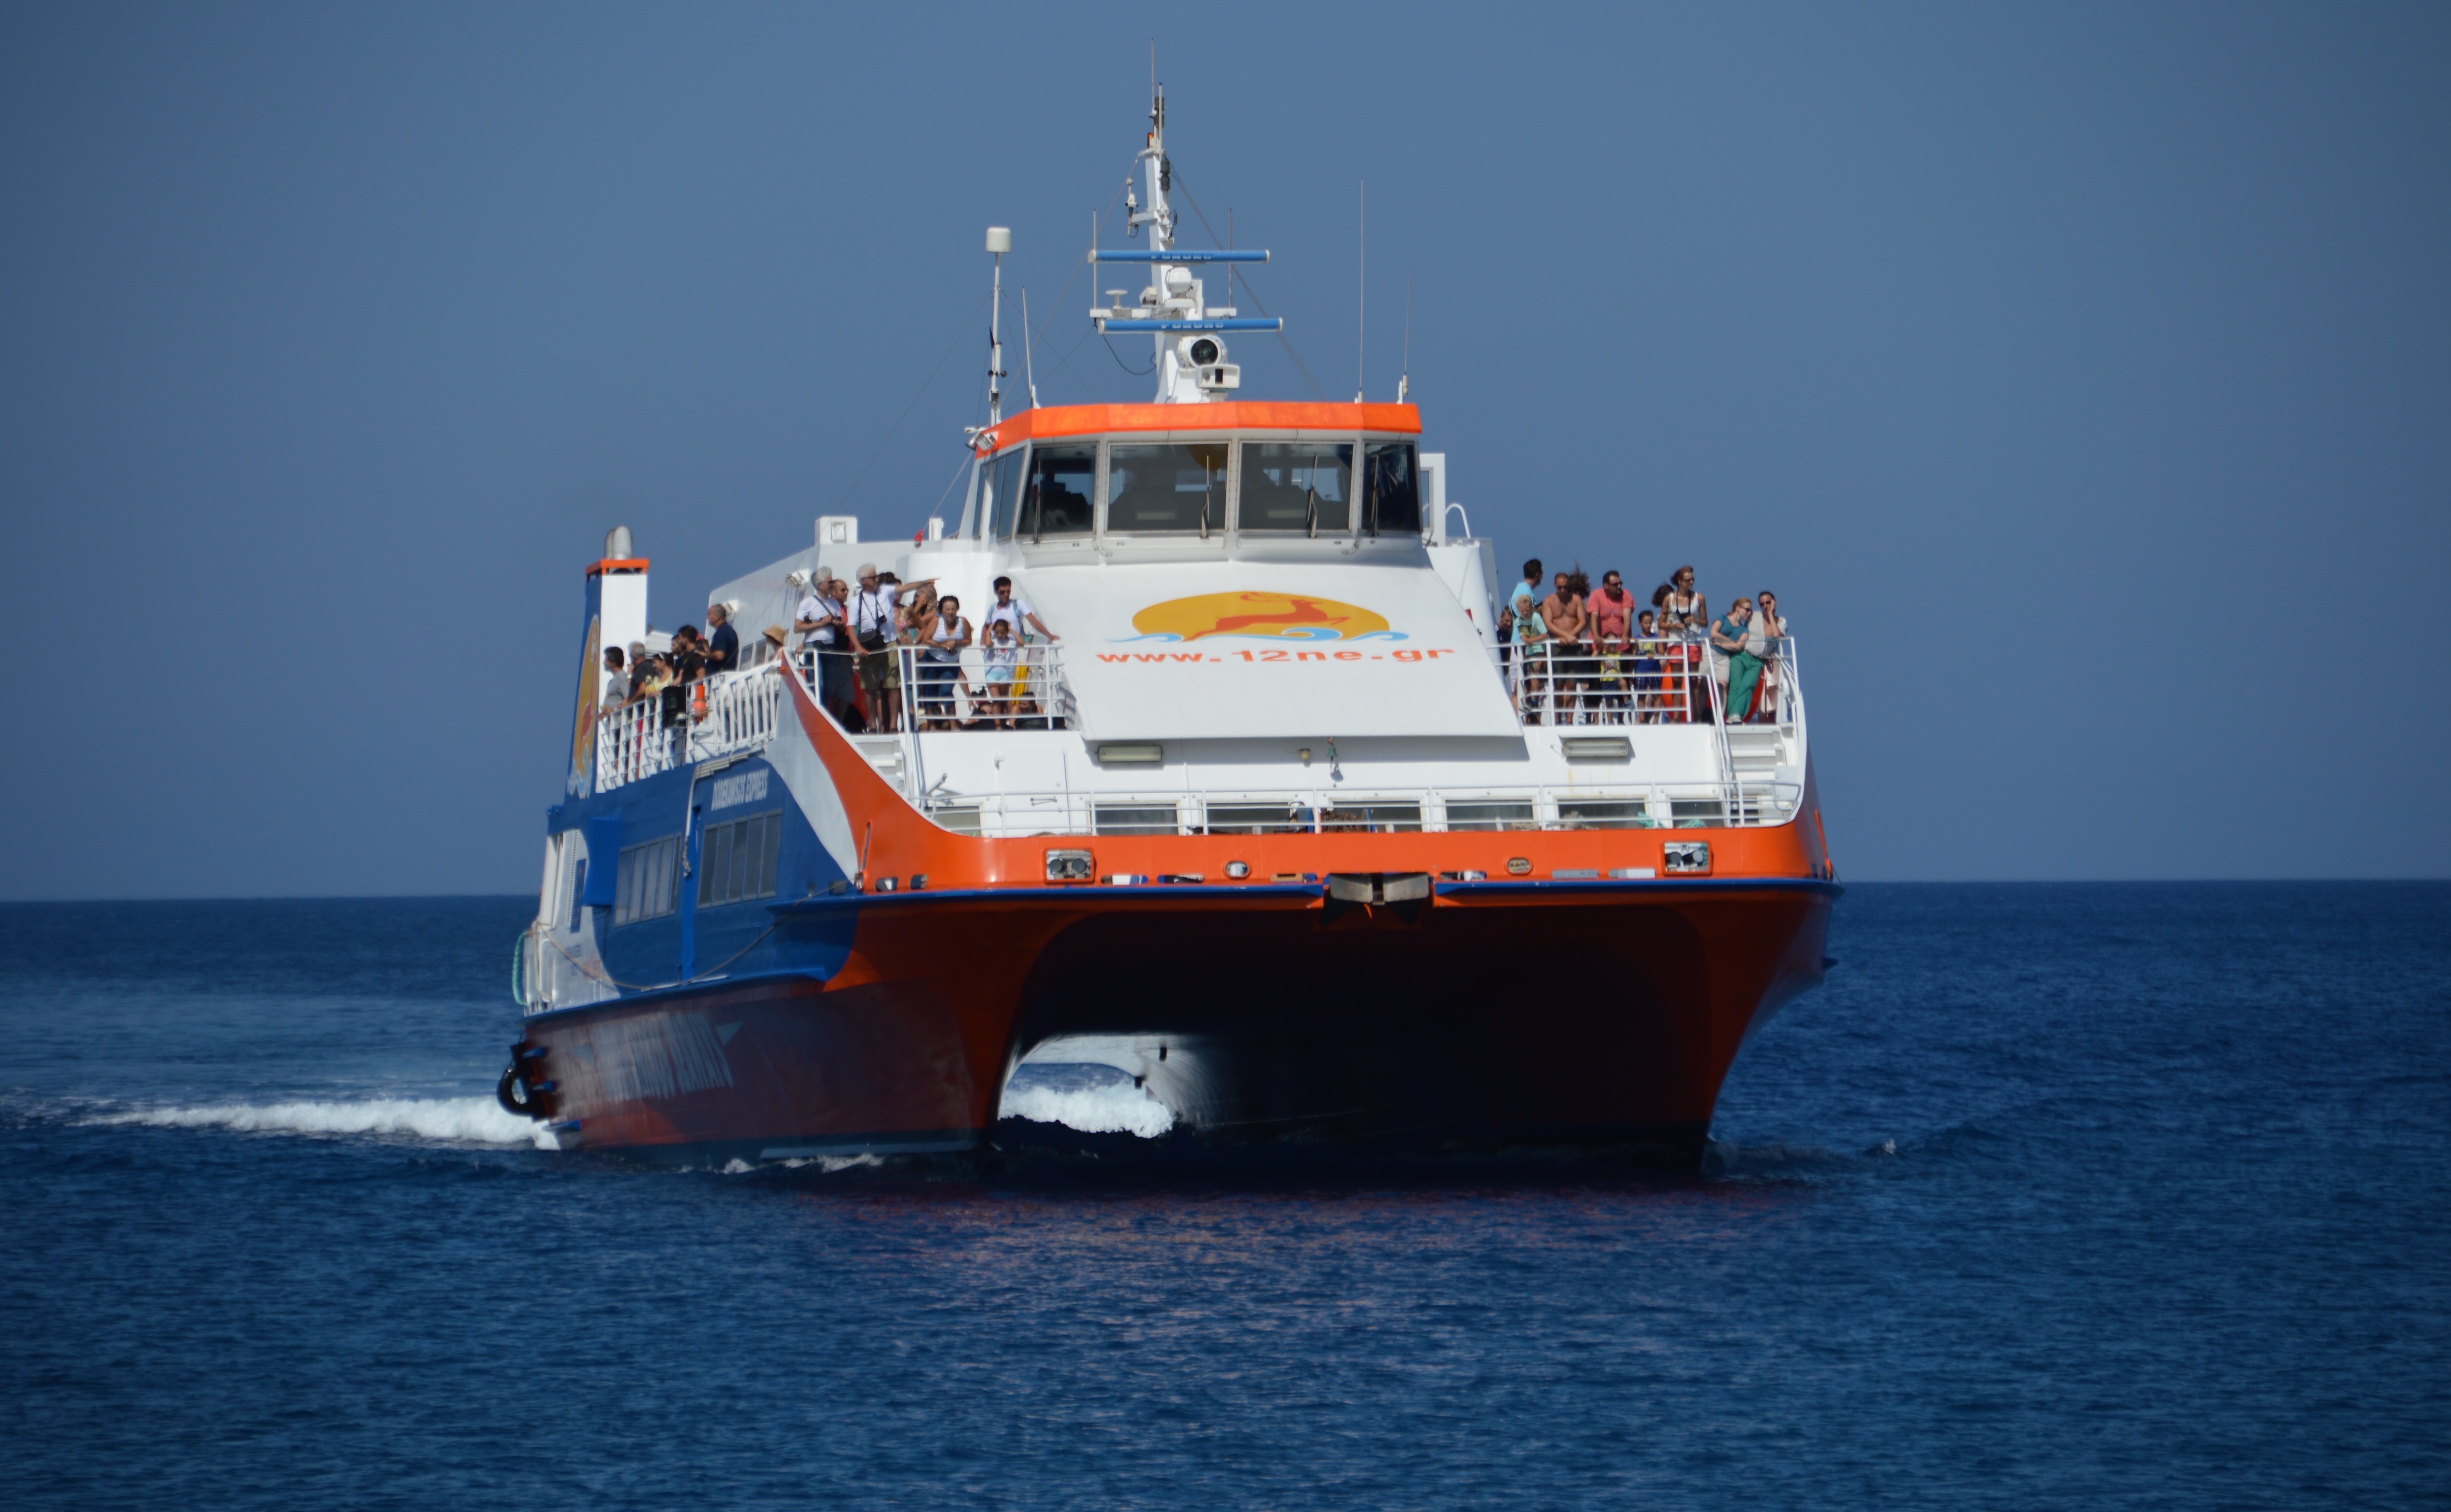
sea, boat, ship, vehicle, island, blue, cargo ship, ferry, greece, channel, tugboat, watercraft, container ship, fishing vessel, motor ship, passenger ship, freight transport, pilot boat, research vessel, floating production storage and offloading, anchor handling tug supply vessel, platform supply vessel, roll on roll off, chalki